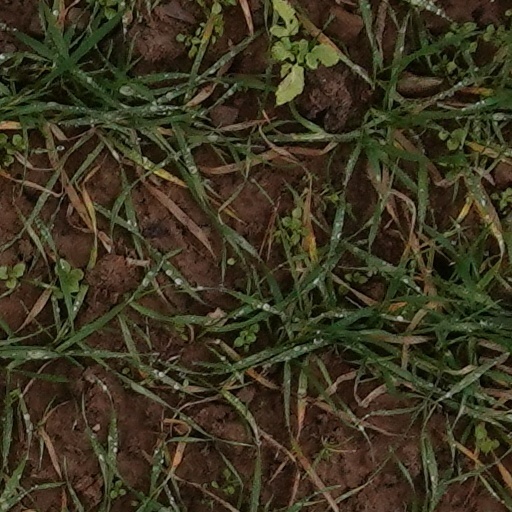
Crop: wheat